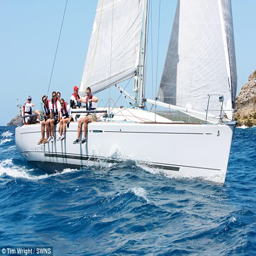
the yacht is pictured during an event a month before the accident